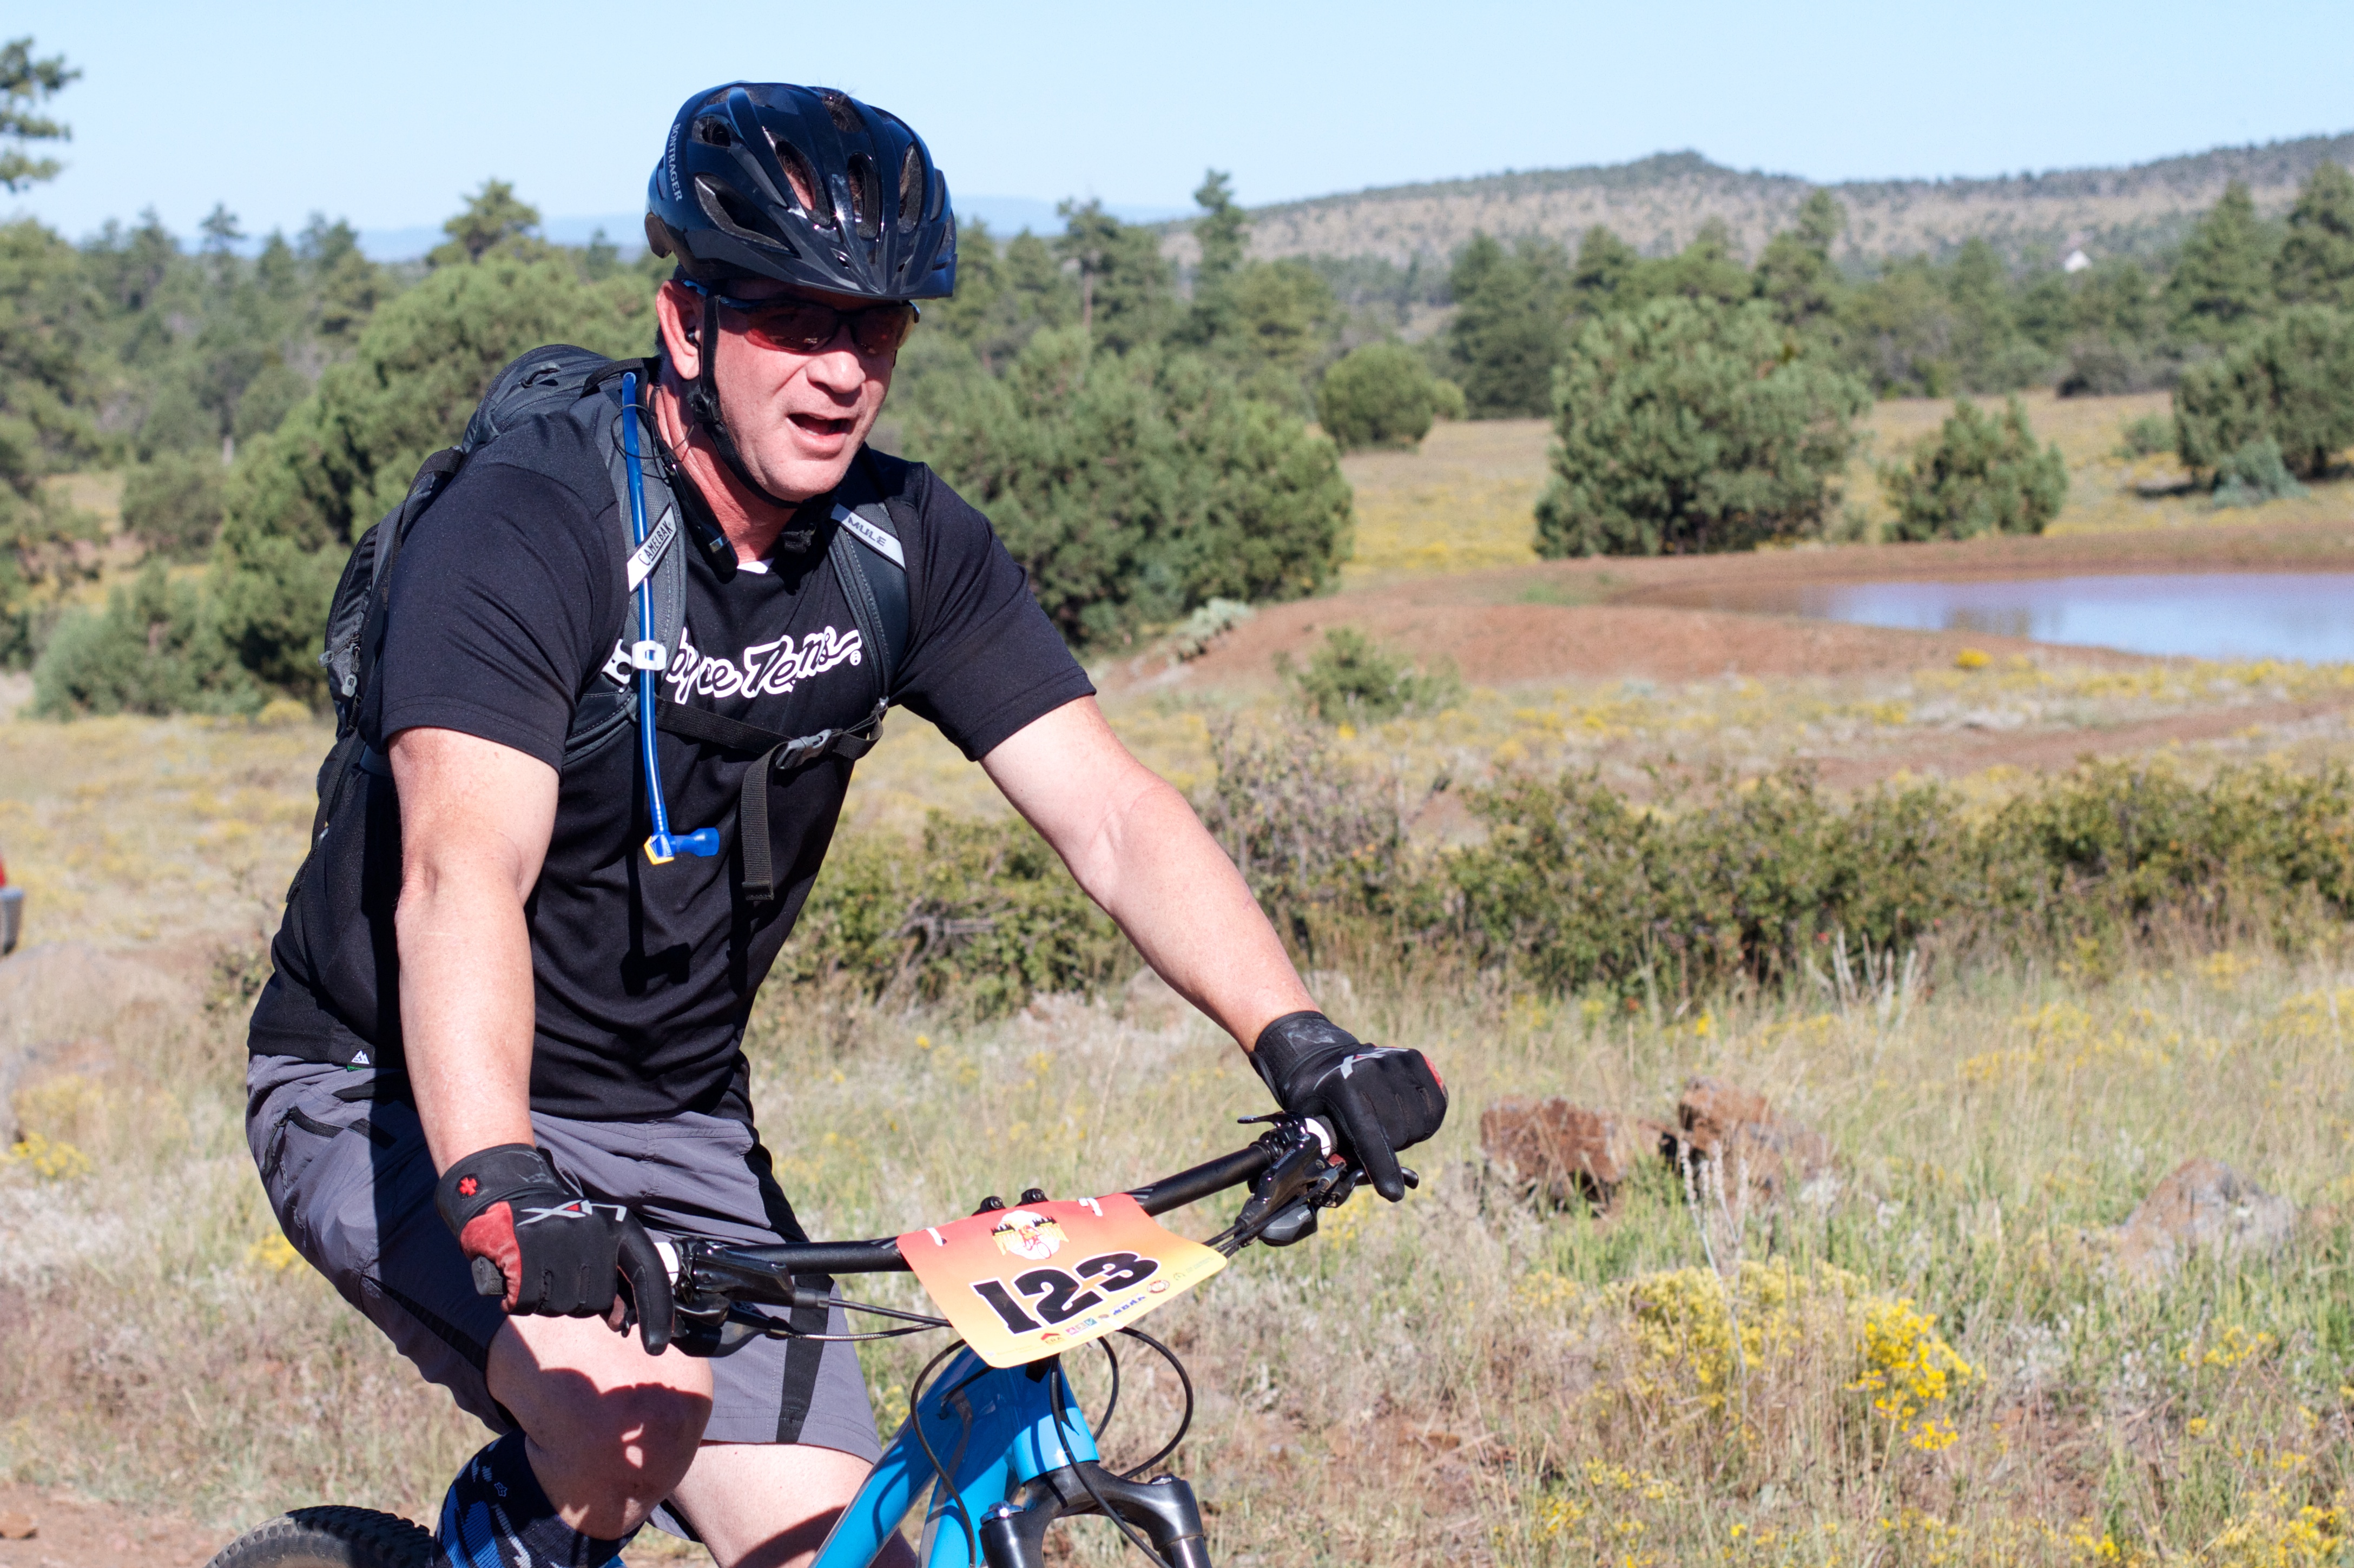
bicycle, vehicle, extreme sport, sports equipment, mountain bike, cycling, sports, footwear, fotr, freeride, mountain biking, cycle sport, bicycle motocross